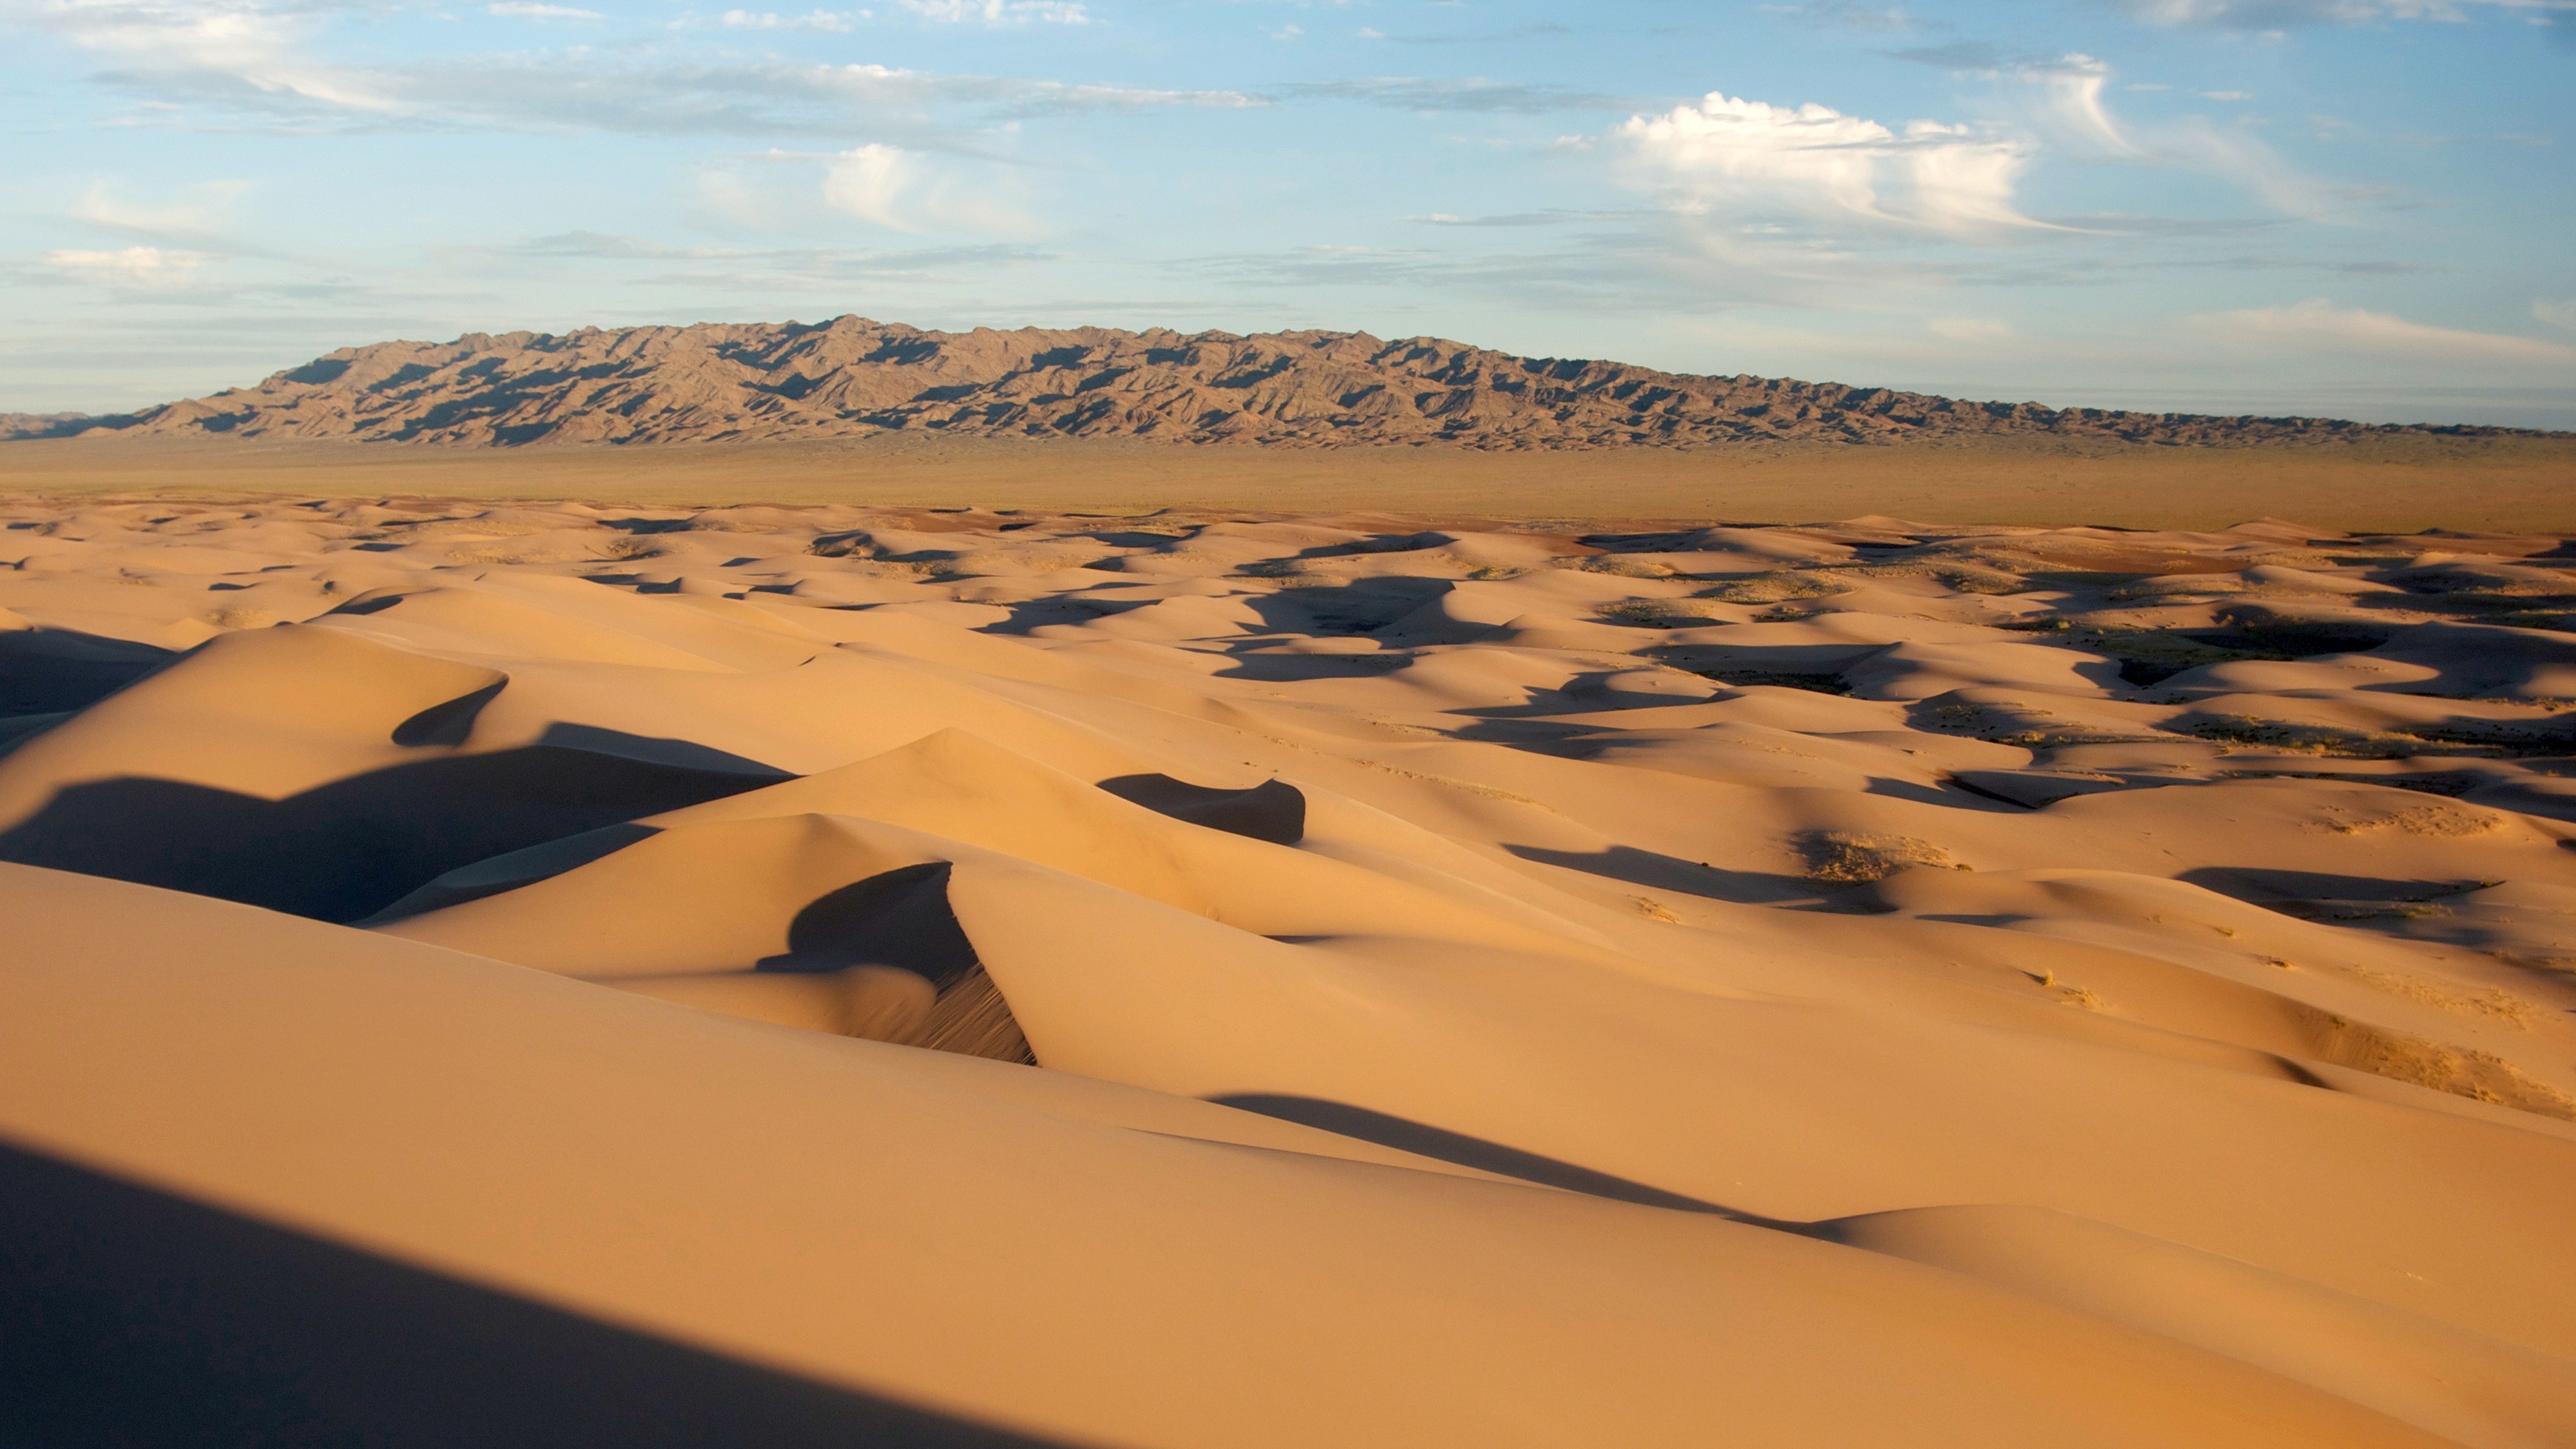
landscape, sand, sunrise, desert, dune, plateau, habitat, ecosystem, sahara, wadi, morgenstimmung, landform, erg, gobi, natural environment, geographical feature, aeolian landform